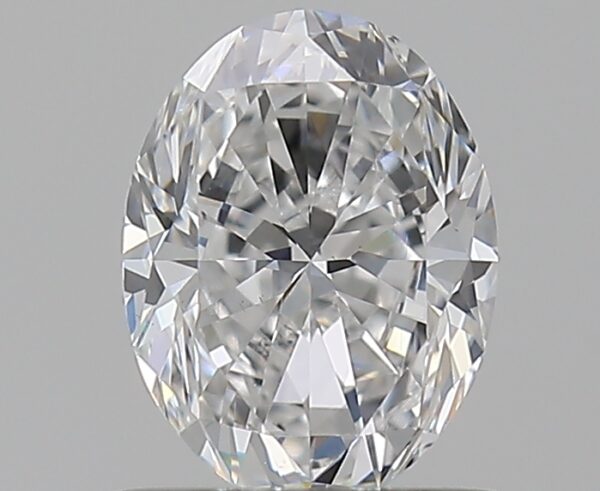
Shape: oval
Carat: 0.7
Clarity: VS1
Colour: D
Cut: VG
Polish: EX
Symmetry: VG
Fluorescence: F
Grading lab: GIA
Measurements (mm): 6.49 x 4.88 x 3.16